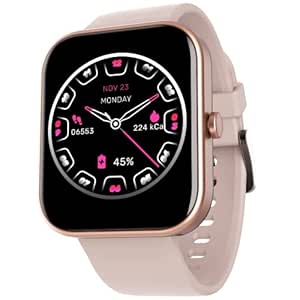
boAt Newly Launched Wave Electra with 1.81" HD Display
Category: Electronics
Price: 2499 (list price: 7990)
Rating: 4.1 (154 ratings)
About this product: Screen Size- Big and Bold meets Bright and Sharp with a 1.81” HD Display. Backed with 2.5D curved display, 550 nits brightness & its seamless edge design, it makes it the ideal metal body you want strapped on your wrist.|Seamless BT Calling- Calling made convenient with just a tap on Wave Electra. Dial and receive calls anytime, anywhere and save up to 50 contacts.|20 inbuilt Watch Faces- Be Spoilt for choice, with 20+ inbuilt watch faces. Find the one that matches your vibe with over 100+ on the cloud.|Sports Modes- Switch up your fitness and sports routines with 100+ Sports modes to choose from. Cricket, Football, Judo, Skipping, Rock Climbing, Dance, Hockey, Basketball, Volley ball and a lot more to choose from!|Personalization- Add a touch of personalisation to your watch with 2 menu style options to choose from. Easily navigate through the watch and keep all your go-to features just a swipe away by adding or deleting feature pages on the home screen.|Inbuilt Games- Get your fun on! Make and beat your high scores with 2 games - Whack-A-Mole and 2048.|HR, SpO2 & Breath- Wave electra smart watch keeps a tab on your HR and SpO2 levels and provides breath training to keep stress in check.IP Rating- This smart watch is has IP68 rating making it dust, sweat and splash resistant.